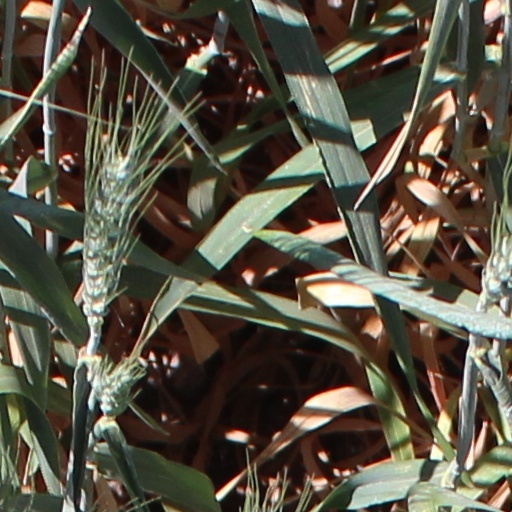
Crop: wheat